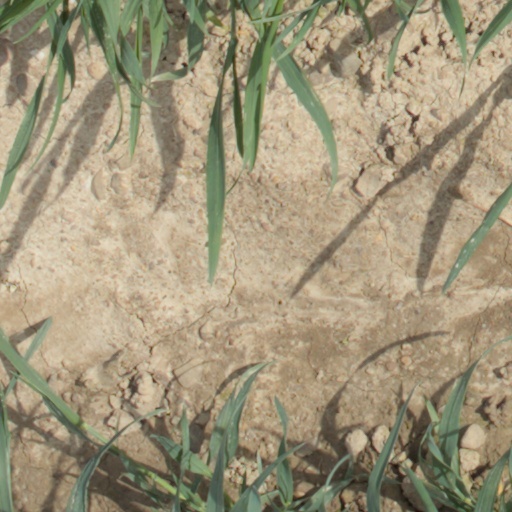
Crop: wheat